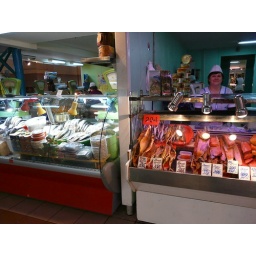
Omul, a delicious fish found only in Lake Baikal - I think it is related to salmon